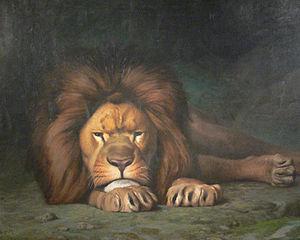
Le lion est une espèce de mammifères carnivores de la famille des félidés. La femelle du lion est la lionne, son petit est le lionceau. Le mâle adulte, aisément reconnaissable à son importante crinière, accuse une masse moyenne qui peut être variable selon les zones géographiques où il se trouve, allant de 180 kg pour les lions de Kruger à 230 kg pour les lions de Transvaal. Certains spécimens très rares peuvent dépasser exceptionnellement 250 kg. Un mâle adulte se nourrit de 7 kg de viande chaque jour contre 5 kg chez la femelle. Le lion est un animal grégaire, c'est-à-dire qu'il vit en larges groupes familiaux, contrairement aux autres félins. Son espérance de vie, à l'état sauvage, est comprise entre 7 et 12 ans pour le mâle et 14 à 20 ans pour la femelle, mais il dépasse fréquemment les 30 ans en captivité.
Le musée Georges-Garret est un musée d'archéologie et des beaux-arts situé dans le quartier historique de Vesoul, dans la Haute-Saône.